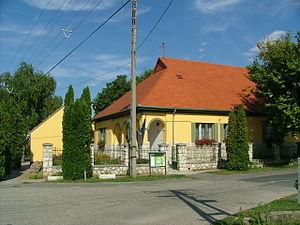
Győrszemere est un village et une commune du comitat de Győr-Moson-Sopron en Hongrie.